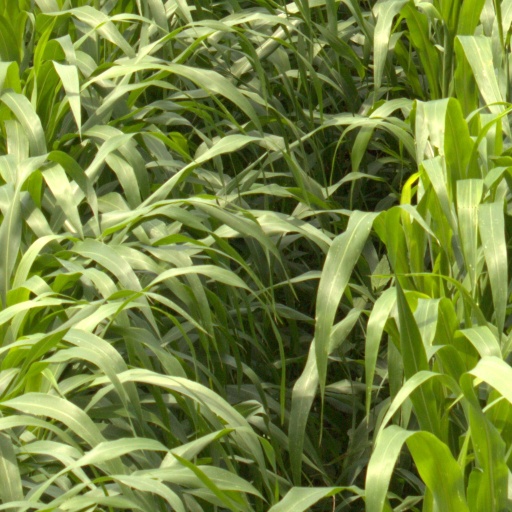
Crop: sorghum